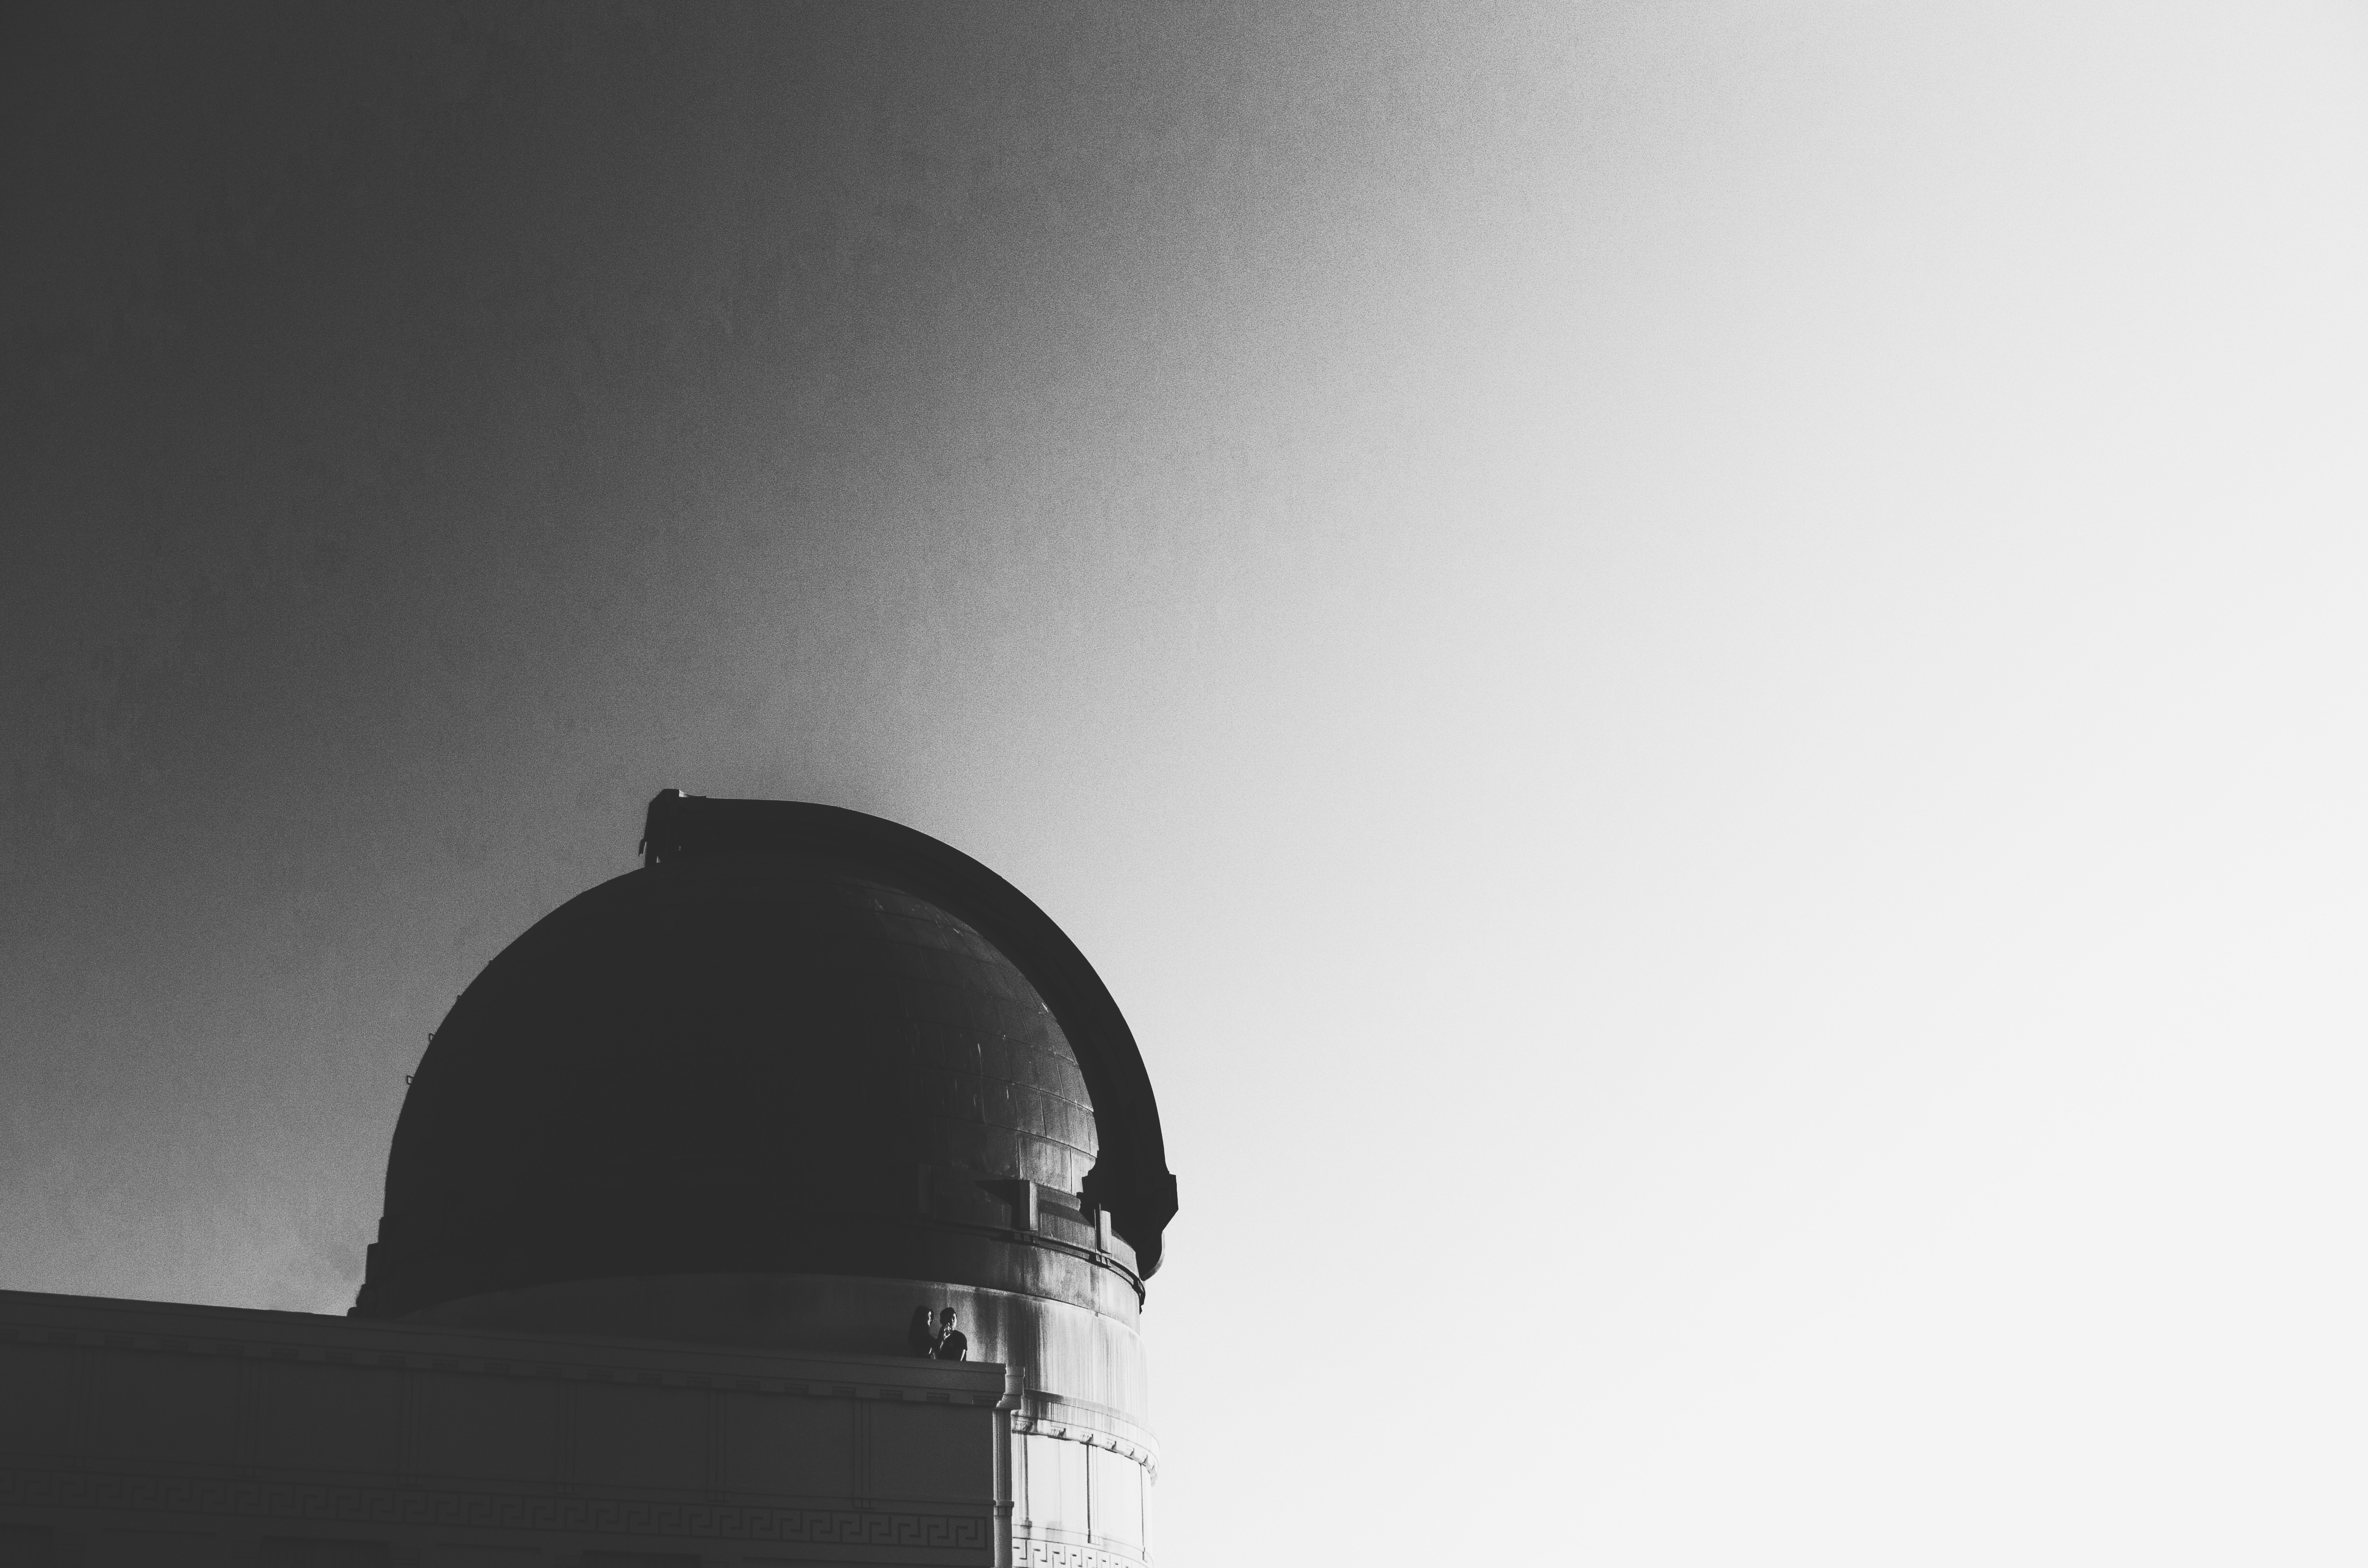
silhouette, light, black and white, white, photography, tower, darkness, black, monochrome, lighting, shape, monochrome photography, atmospheric phenomenon, atmosphere of earth